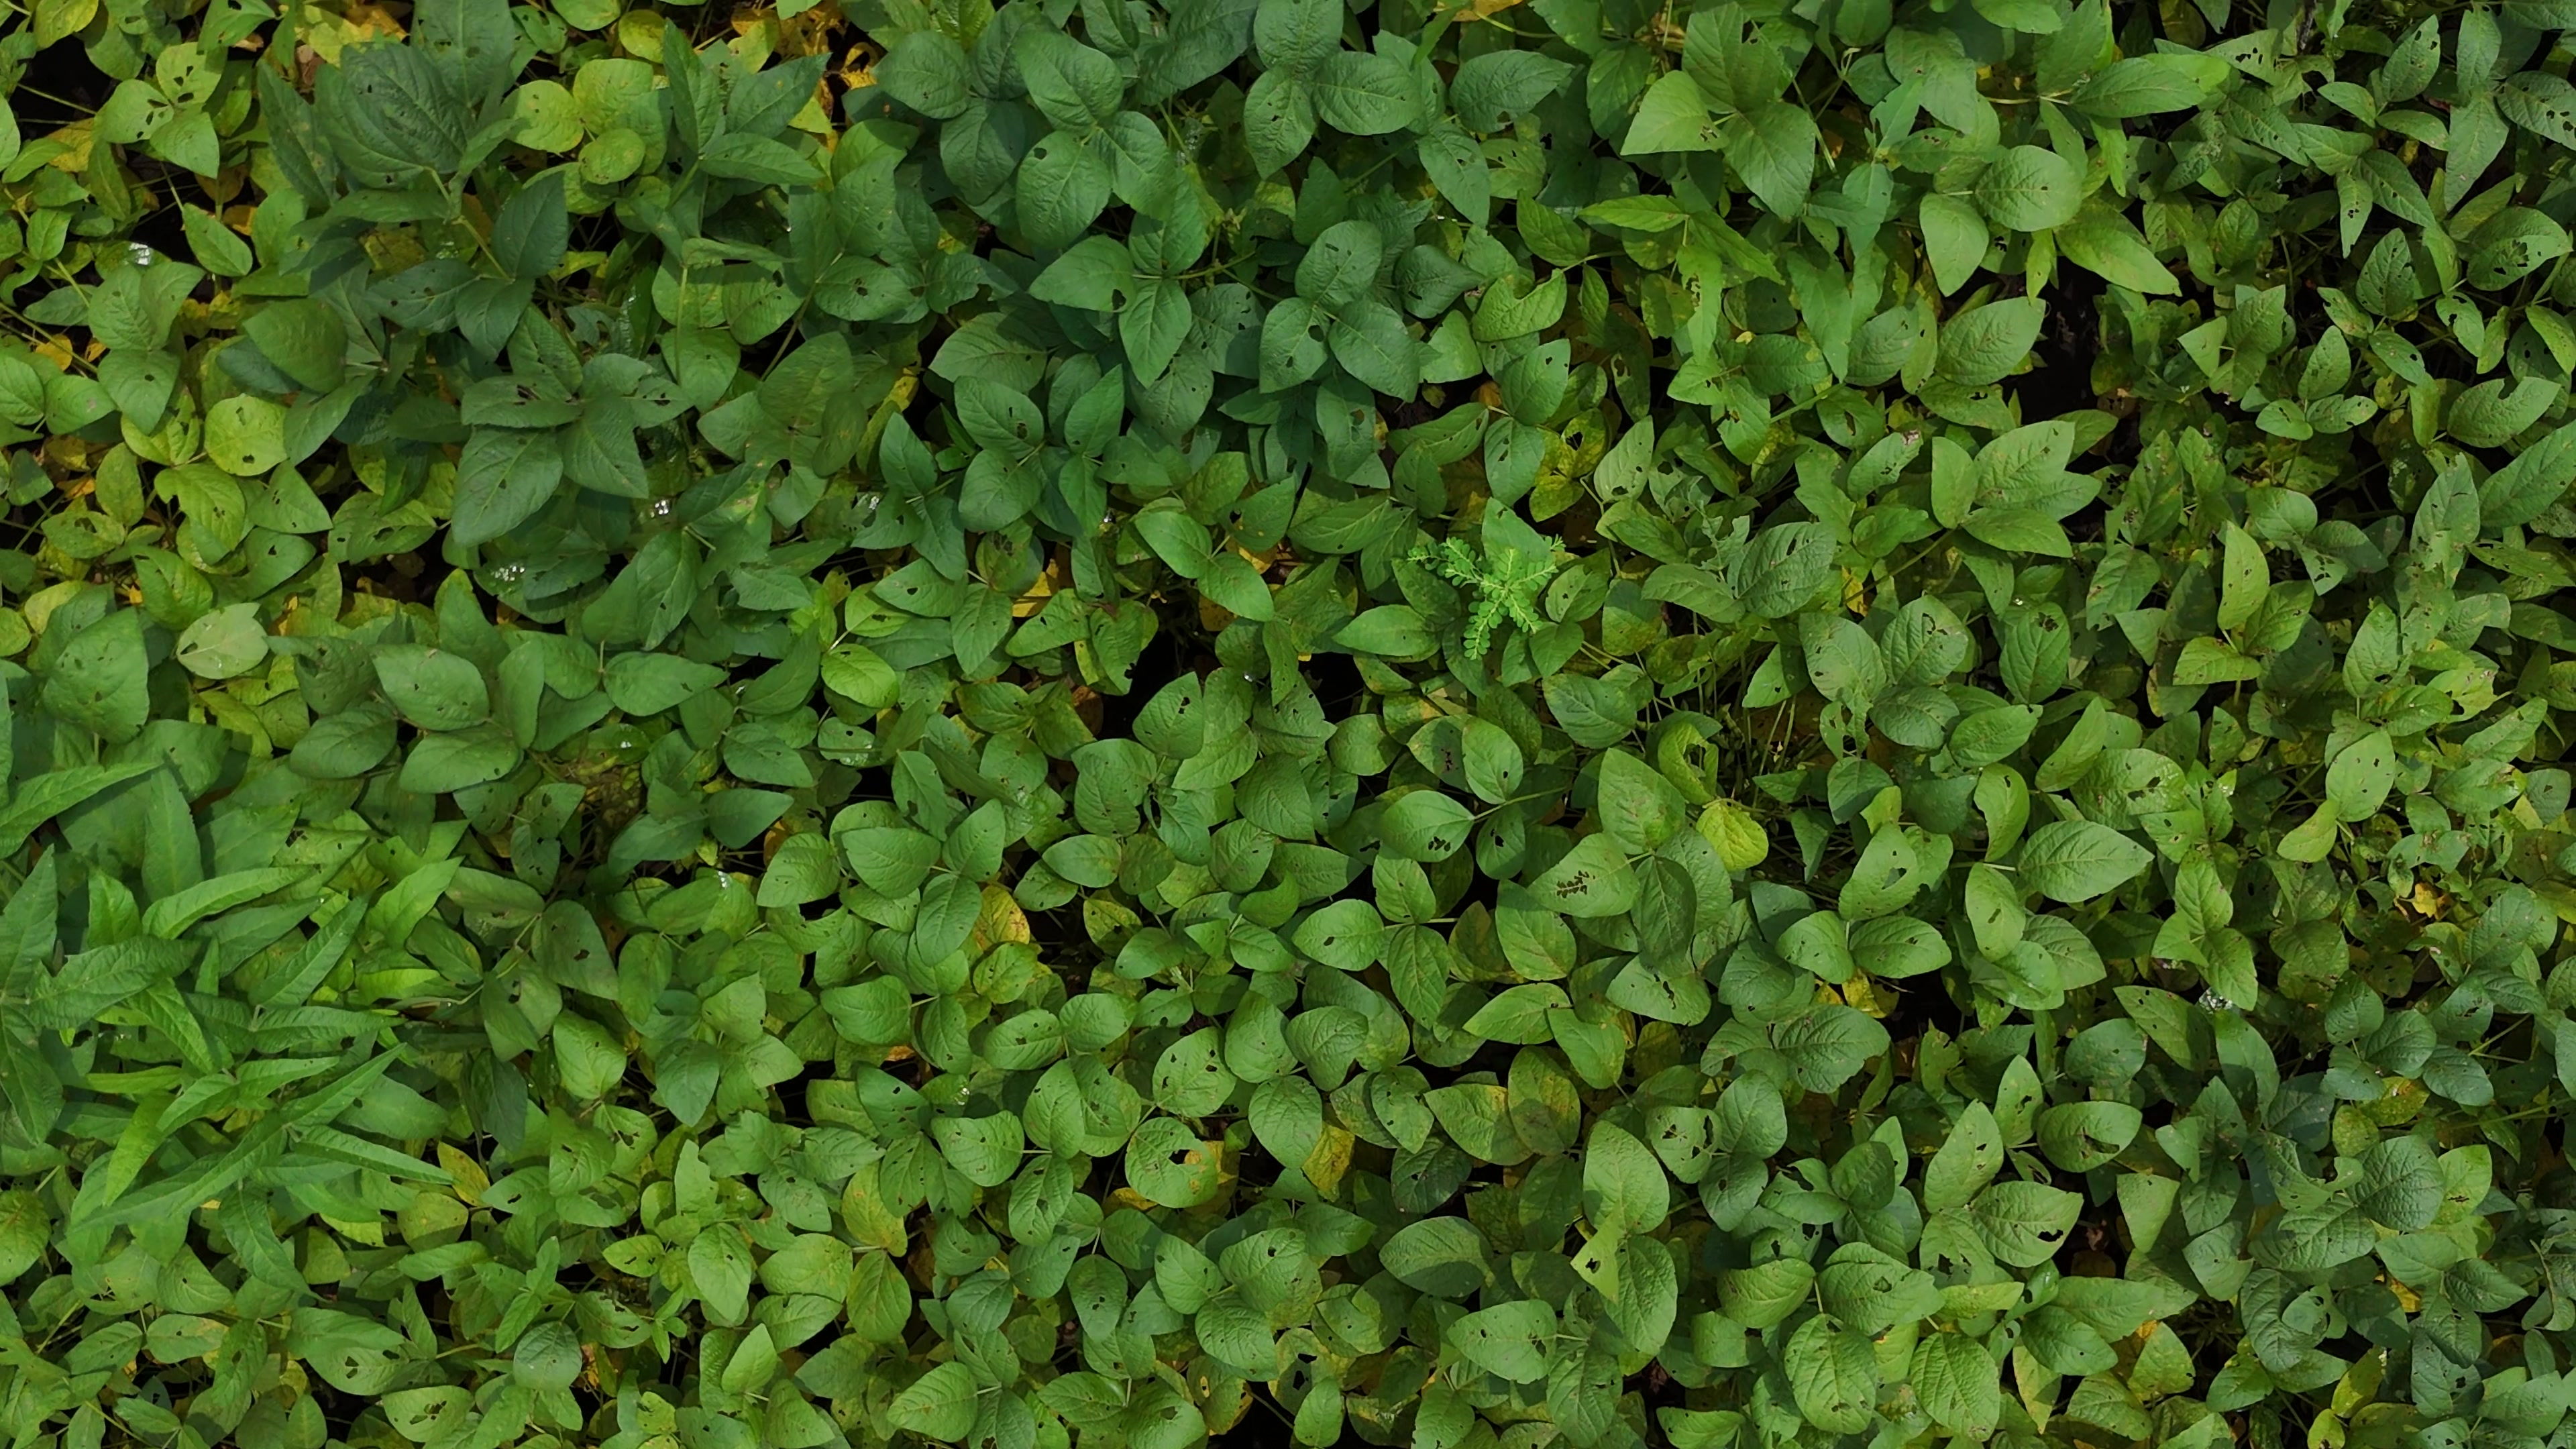
Label: Mosaic